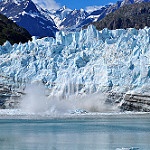
Label: glacier